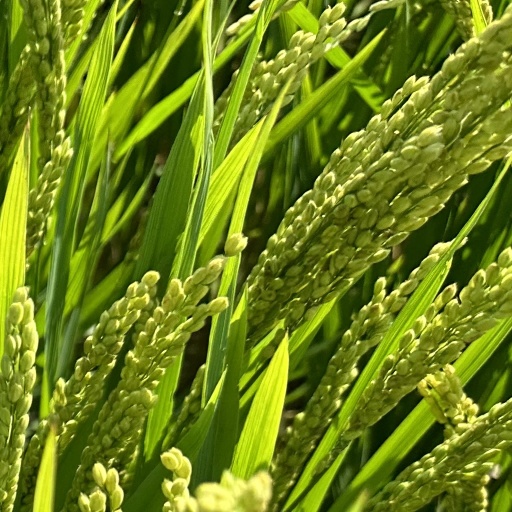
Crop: rice